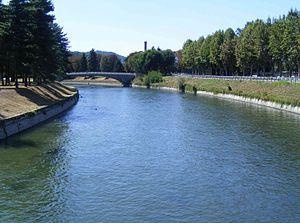
Le Canale Cavour est un canal construit en soutien à l'agriculture qui naît du Pô à Chivasso et se termine en se déversant dans le Tessin au niveau de la commune de Galliate. Il tire son nom de Camillo Cavour, président du conseil italien.
L’origine de la Question méridionale est un sujet politico-historique controversé portant sur l'origine des différences économiques et sociales entre le sud et le nord de l'Italie.
L'expression « question méridionale » est utilisée pour désigner la situation économique du Mezzogiorno en comparaison aux autres régions de l'Italie et notamment au nord.